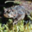
Label: frog